John J. Hicks

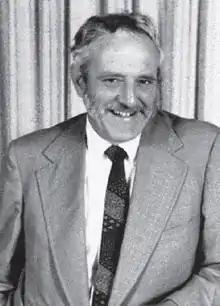

John J. Hicks was second director of National Photographic Interpretation Center (NPIC). Hicks was appointed as the Director of NPIC in July 1973, after retirement of Arthur C. Lundahl, first director of NPIC. He served as the Director of NPIC from July 1973 to May 1978.